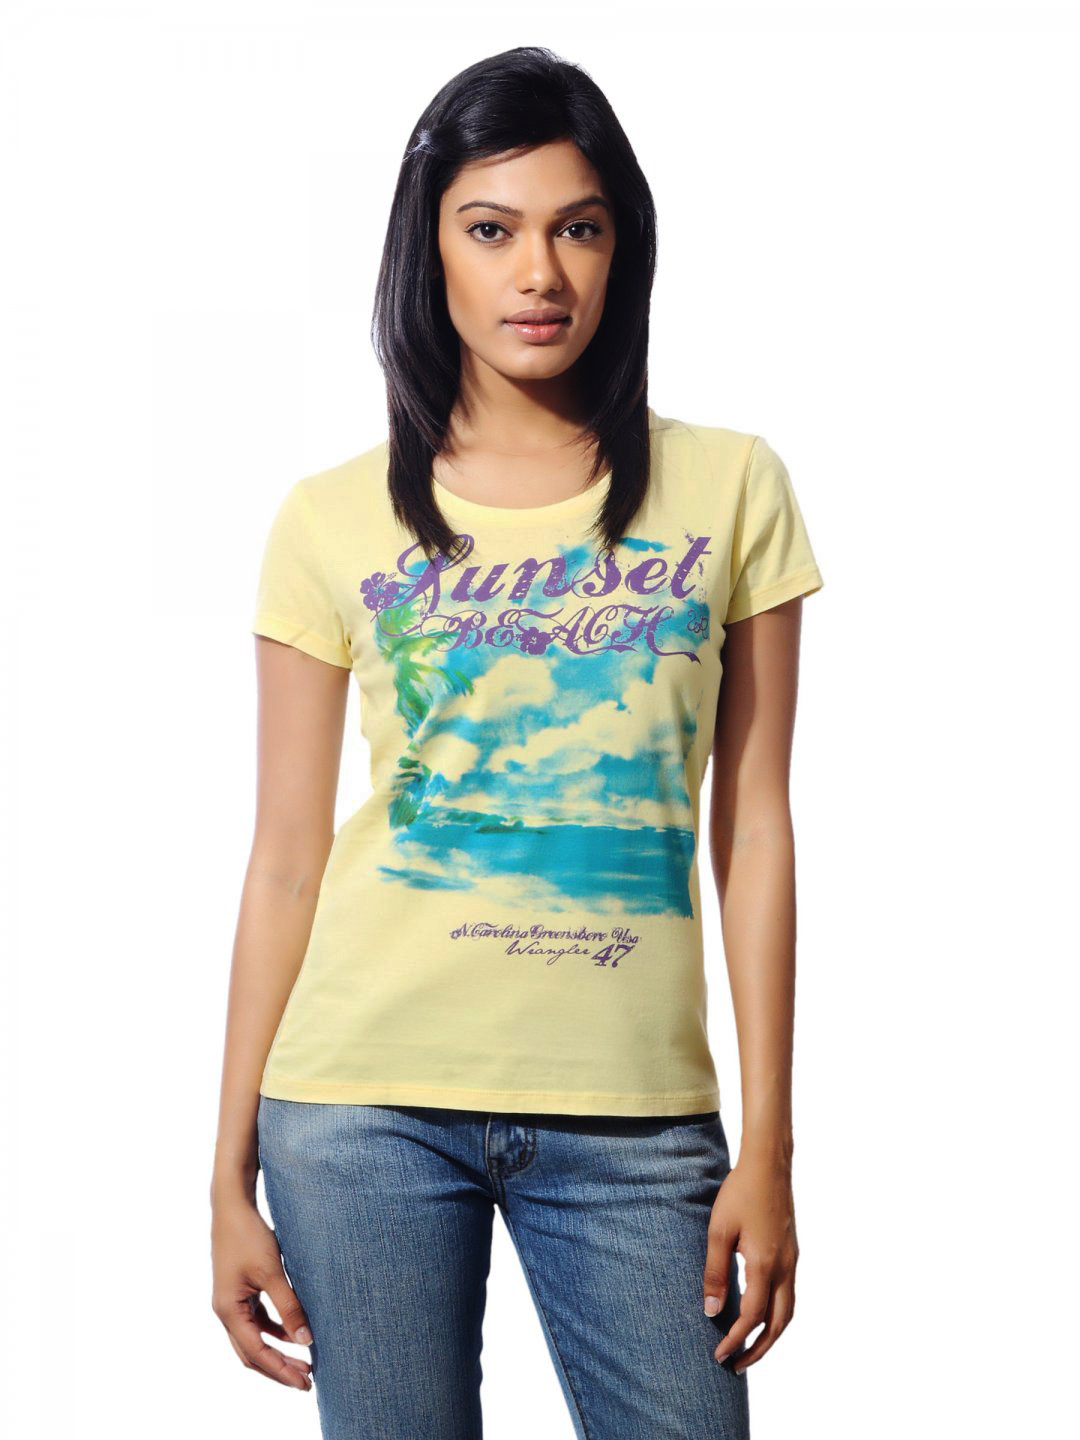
Wrangler Women Sunset Beach Yellow T-shirt
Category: Apparel / Topwear / Tshirts
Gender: Women
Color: Yellow
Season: Summer 2012
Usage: Casual